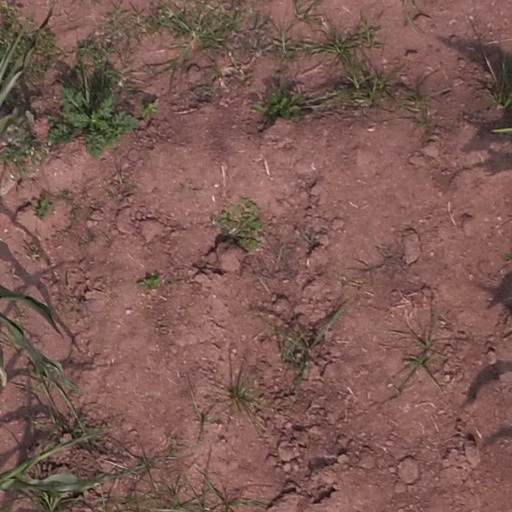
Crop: maize; corn